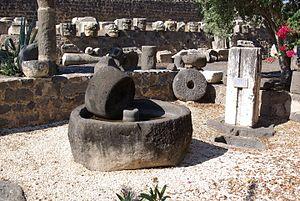
Capharnaüm ou Capernaüm est un village de pêcheurs de l'ancienne province de Galilée, sur la rive nord-ouest du lac de Tibériade au nord de l'État d'Israël. Sous la dynastie des Hasmonéens, ce village faisait de 6 à 10 hectares et sa population avoisinait les 1 700 personnes.